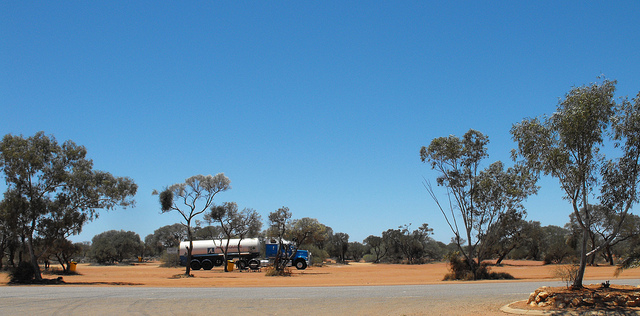
A gas truck parked on the dirt beside a road.

A tanker truck at a rest stop next to a highway.

A tanker truck is parked on a field of dirt.

A very big fuel type truck parked near a road.